Camposanto Monumentale

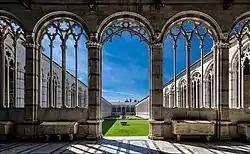
Gothic arcades enclosing the courtyard of Campo Santo

The outer wall is composed of 43 blind arches. There are two doorways. The one on the right is crowned by a gracious Gothic tabernacle. It contains the Virgin Mary with Child, surrounded by four saints. It is the work from the second half of the 14th century by a follower of Giovanni Pisano. This was the original entrance door. Most of the tombs are under the arcades, although a few are on the central lawn. The inner court is surrounded by elaborate round arches with slender mullions and plurilobed tracery.